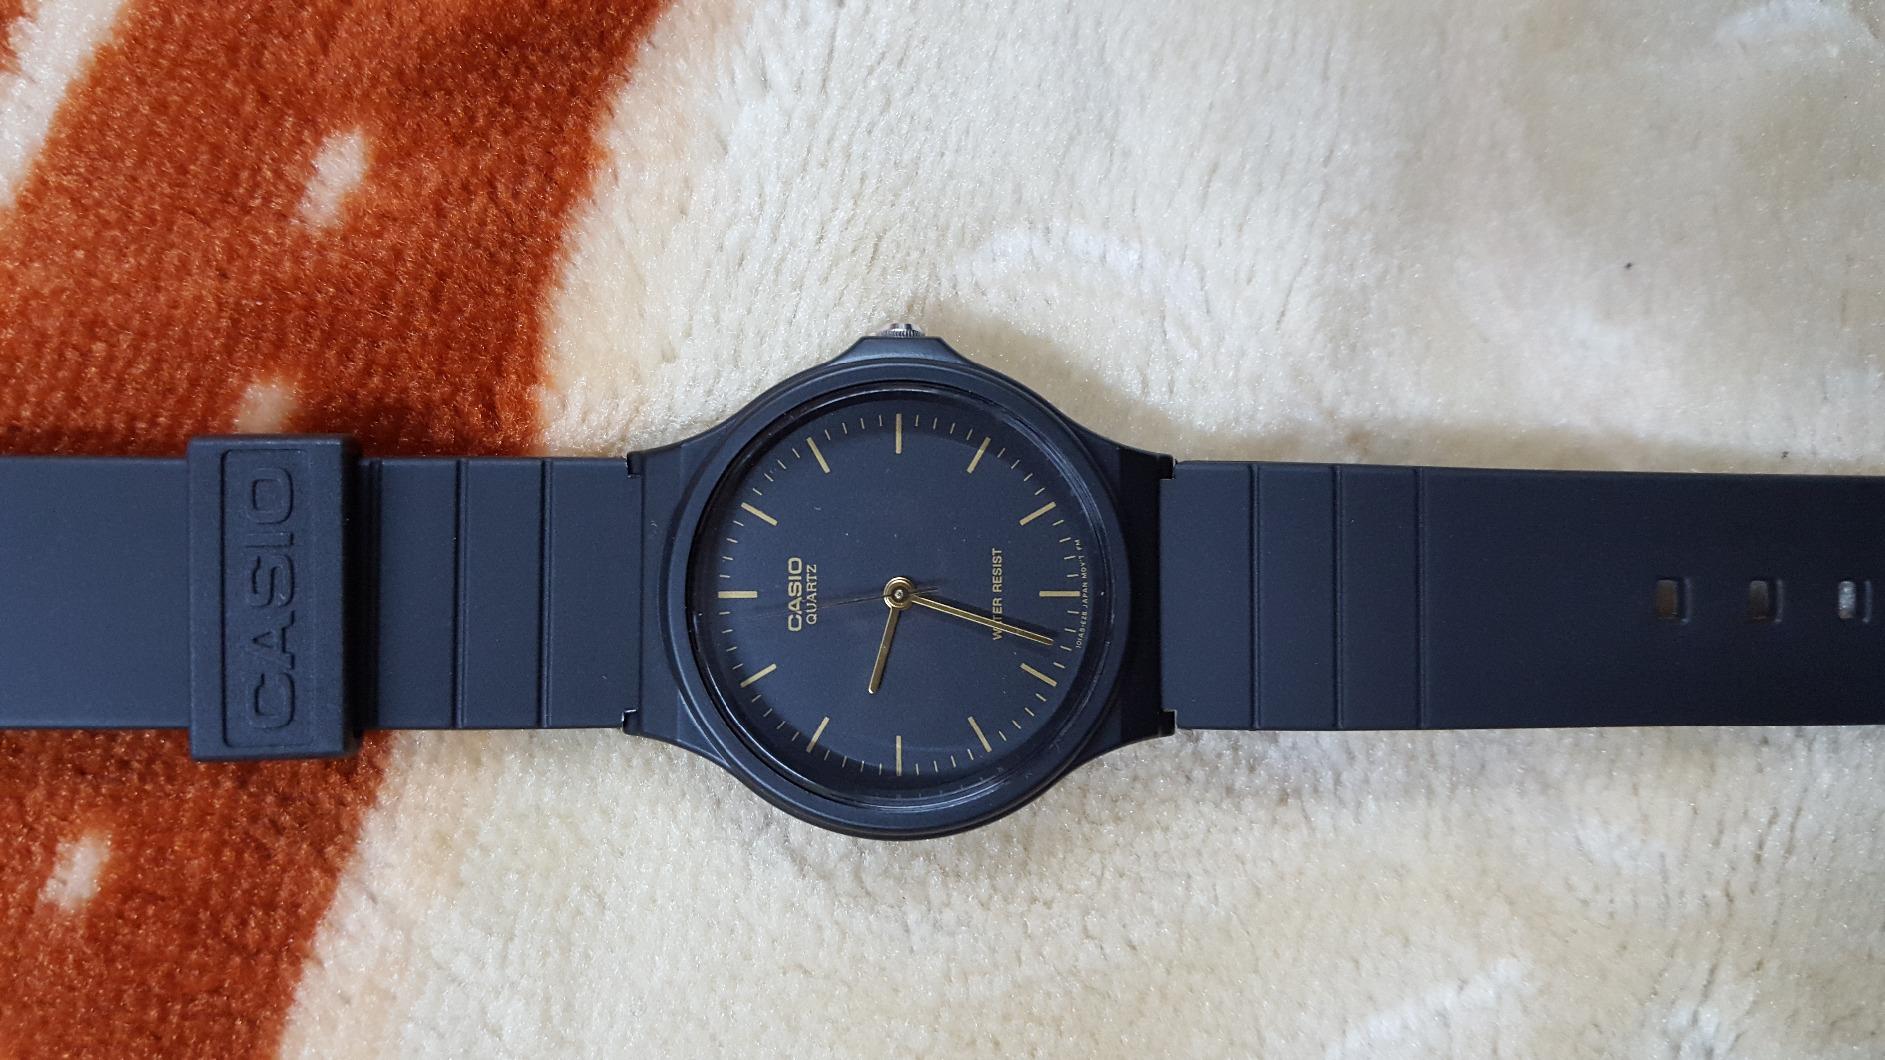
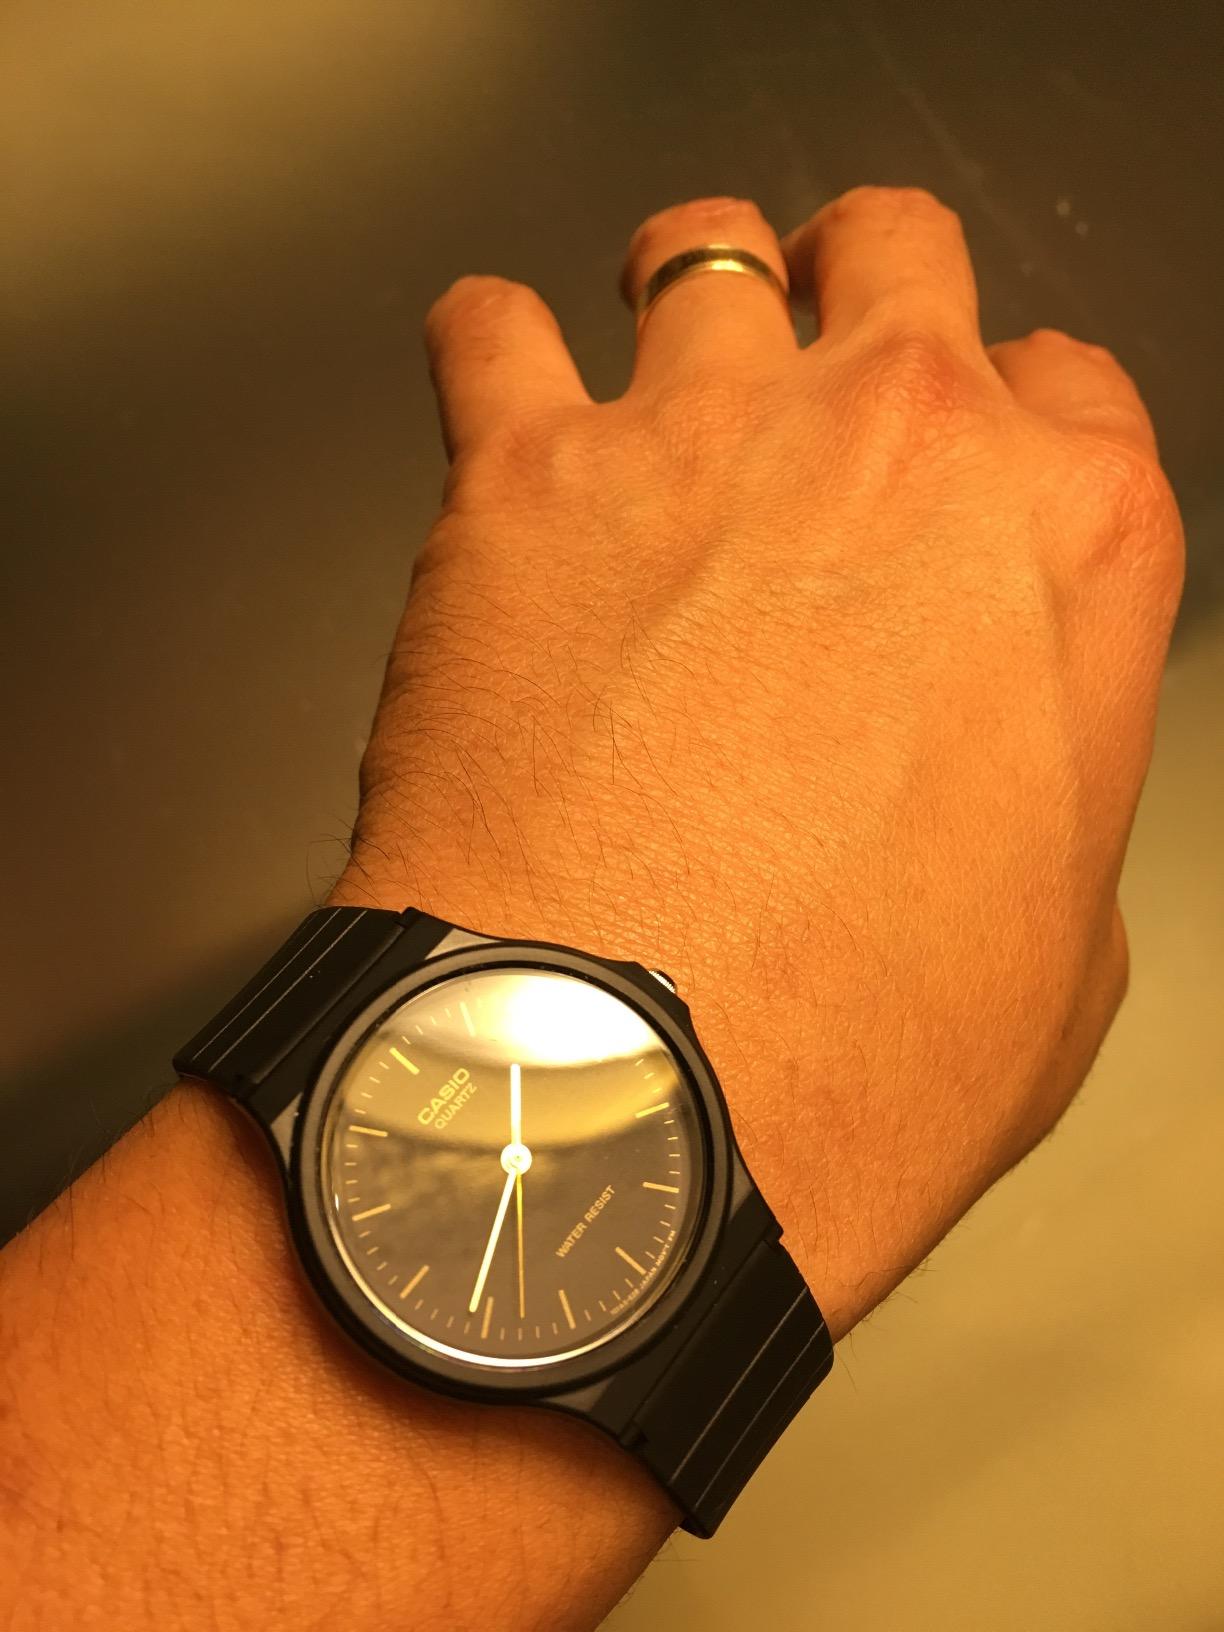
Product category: accessories_watch
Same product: yes